Ille-sur-Têt

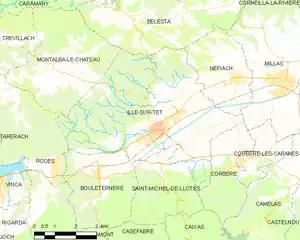
Map of Ille-sur-Têt and its surrounding communes

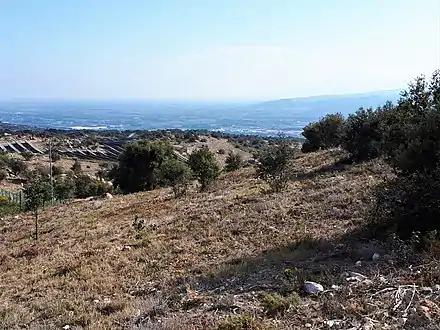

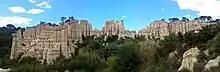
The "Orgues" of Ille-sur-Têt.

The commune is also geologically characterised by the existence in its territory of chimney-like structures which have been named the "Orgues" (organ pipes) of Ille-sur-Têt. These have been cut into Pliocene sediments. The Pliocene outcrop in the commune lies between the foot of the granite plateau and the Têt river, around one kilometre north of the town.